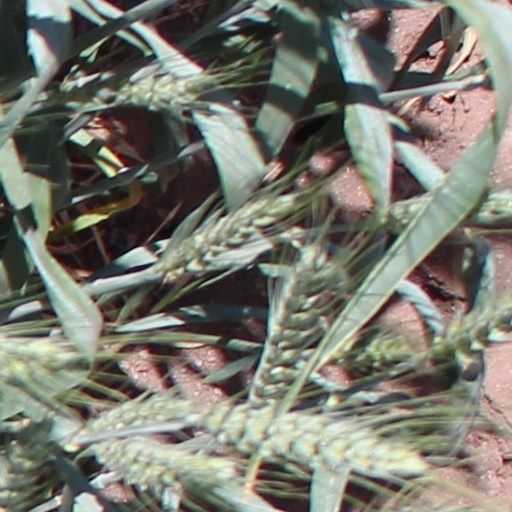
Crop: wheat